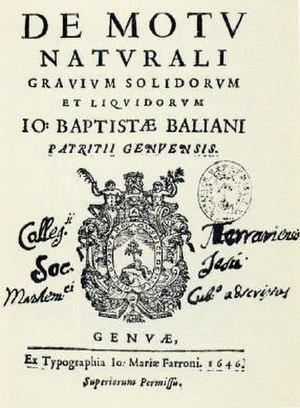
Frontispice de De motu naturali gravium solidorum et liquidorum de Jean-Baptiste Baliani
Jean-Baptiste Baliani, est un homme politique, mathématicien, physicien et astronome italien du XVIIᵉ siècle.